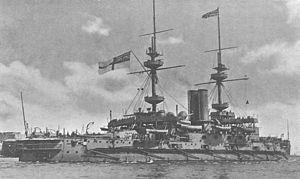
"Un vapeur ou bateau à vapeur, est un type de navire généralement apte à la navigation en haute mer/trans-océanique, qui est propulsé par un ou plusieurs moteurs à vapeur et qui se déplace grâce à la rotation d'hélices ou de roue à aubes. Le premier vapeur à réellement entrer en activité apparaît au début des années 1800, cependant, quelques précurseurs ont existé avant cette date. Beaucoup des vapeurs étant issus des marines américaines et britanniques, ils utilisent le préfixe « PS » ou « SS ». Avec la disparition des navires à roues à aubes, le préfixe « SS » est par la suite considéré comme désignant les vapeurs au sens large. Pour les navires propulsés par des moteurs à combustion interne, le préfixe d'usage est ""MV"" pour Motor Vessel, de sorte qu'il n'est pas correct d'utiliser « SS » pour la plupart des navires modernes.
Cette page concerne des événements d'actualité qui se sont produits durant l'année 1889 du calendrier grégorien aux États-Unis.
Ceci est la liste des cuirassés de la Royal Navy entre 1882 et 1945.
Le HMS Majestic, est un cuirassé pré-dreadnought de classe Majestic appartenant à la Royal Navy.